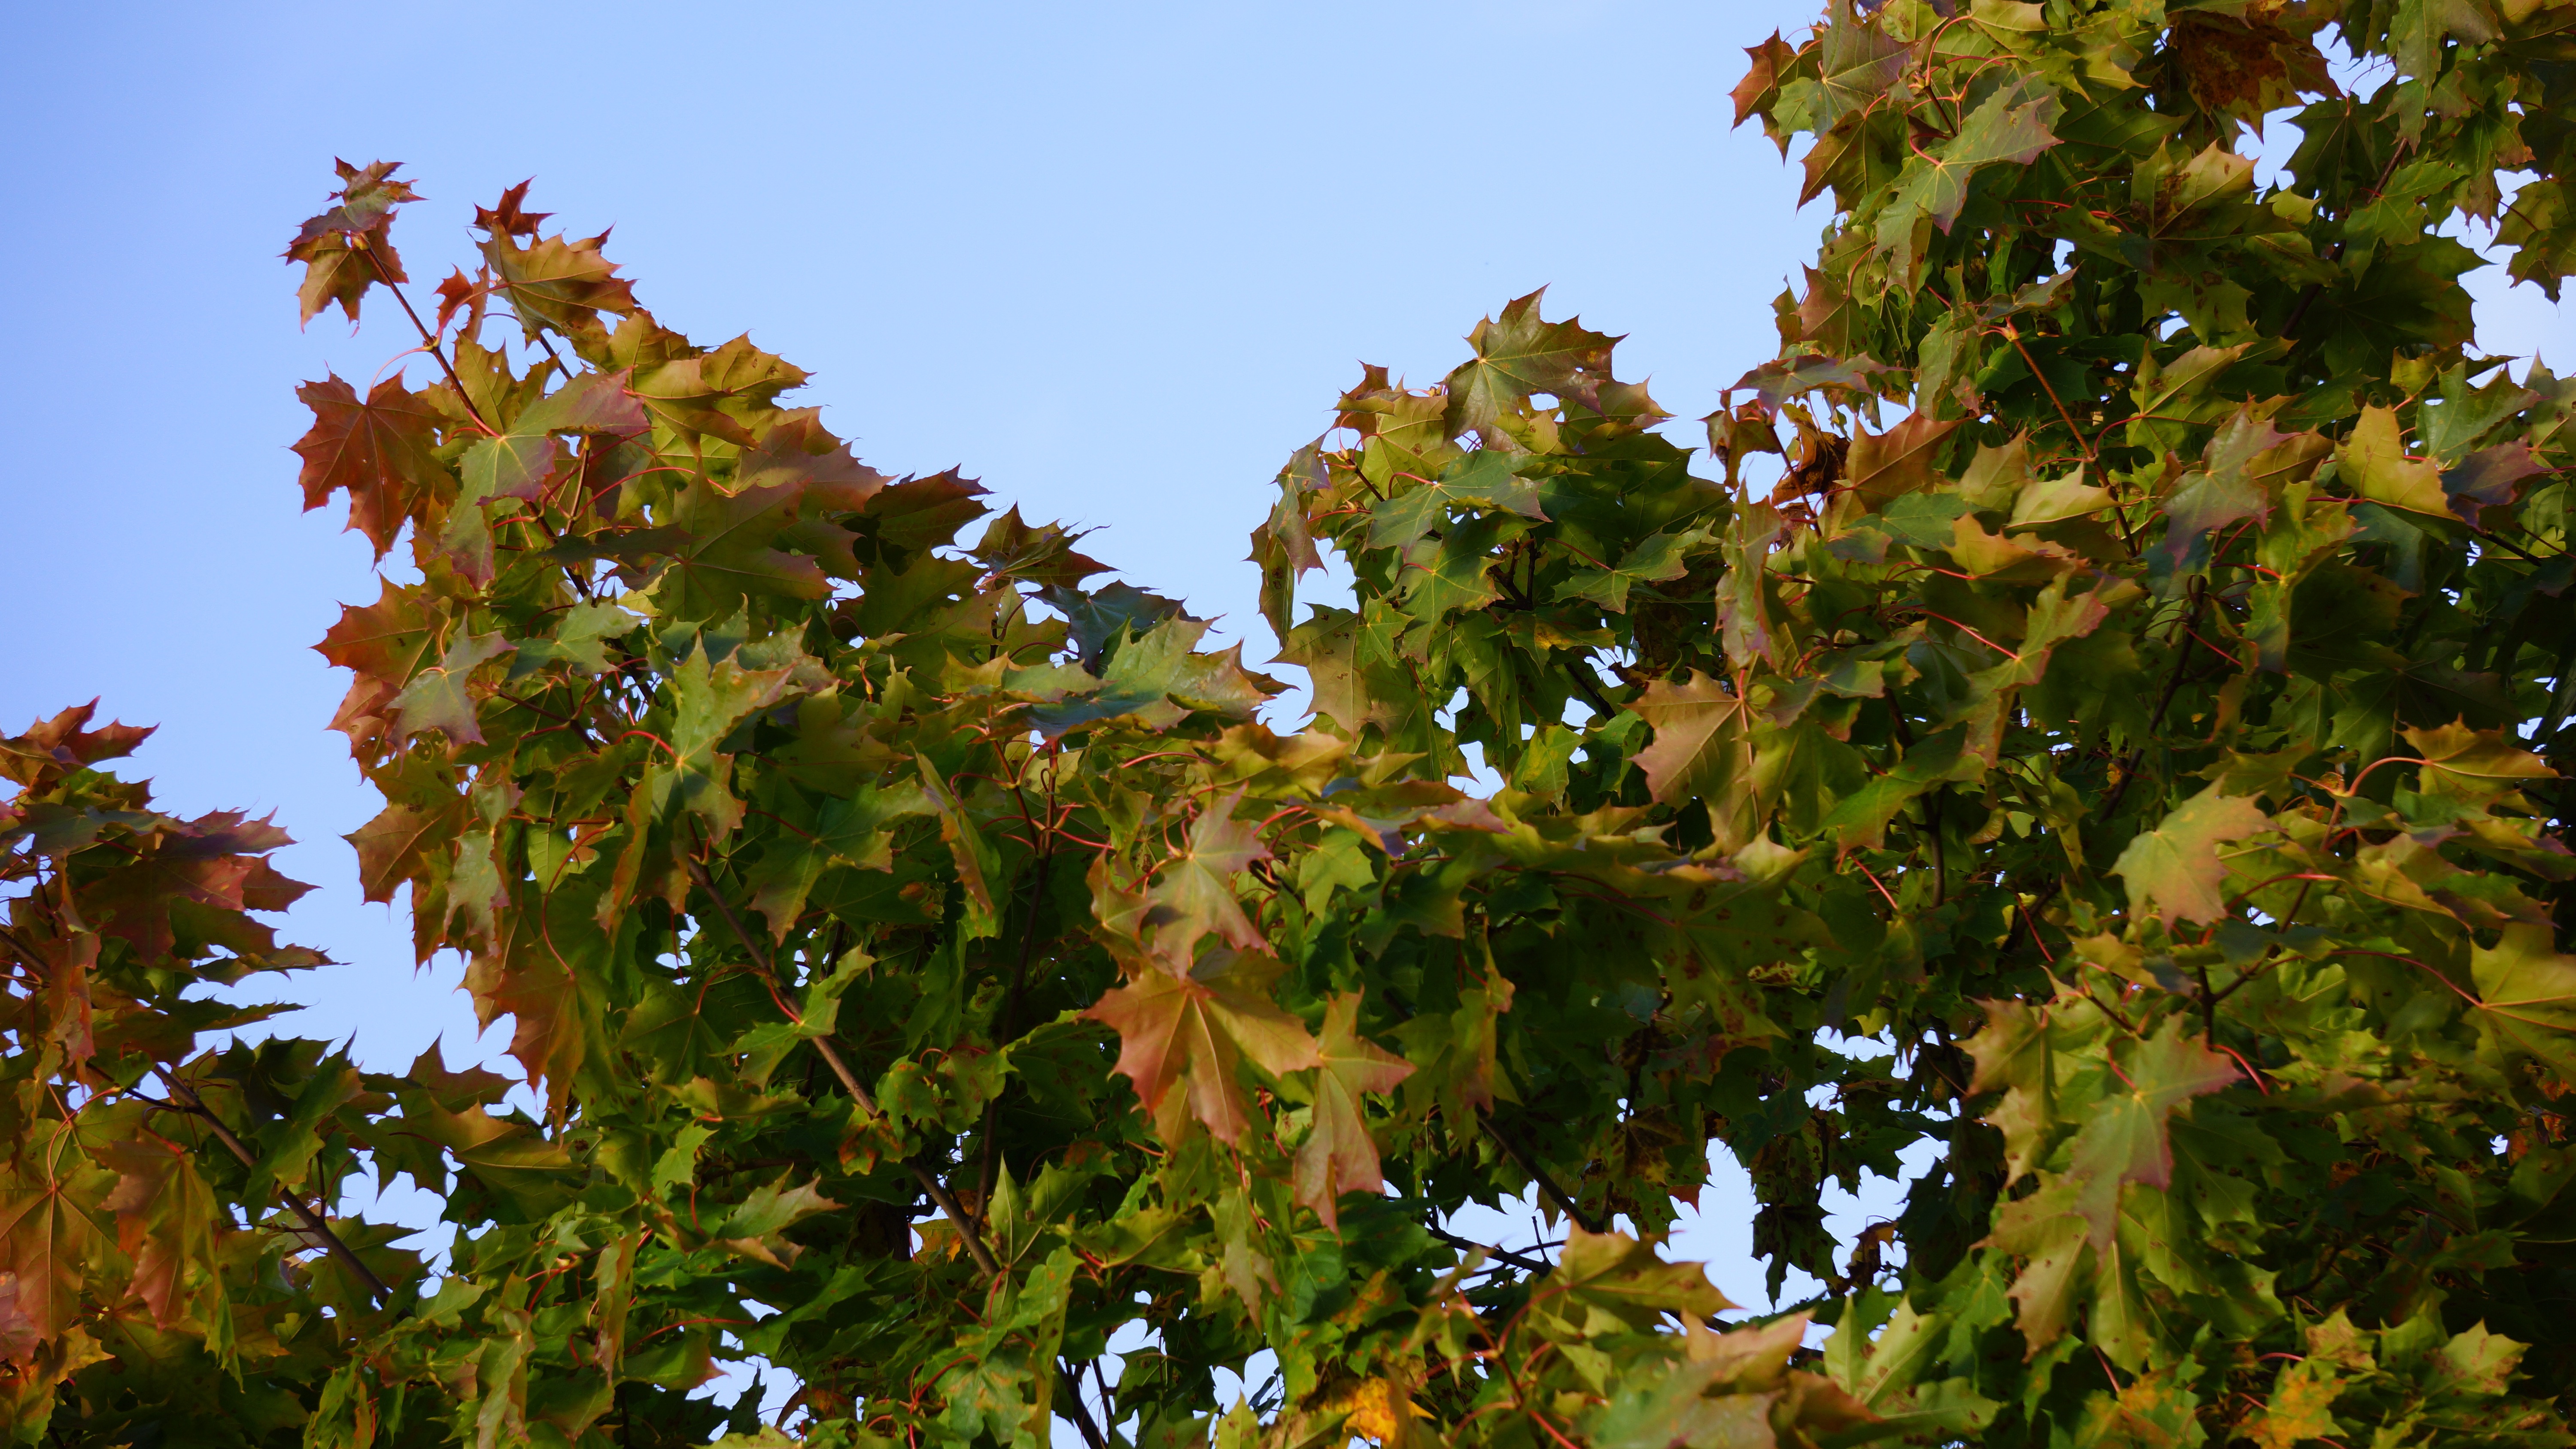
tree, branch, plant, sunlight, leaf, flower, foliage, produce, autumn, botany, agriculture, season, maple, maple tree, deciduous, fall colors, flowering plant, woody plant, land plant, plane tree family